Robert M. Strozier

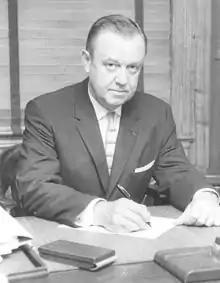
Strozier 1957

Robert Manning Strozier (20 July 1906 – 20 April 1960) was president of Florida State University between 1957 and 1960. The main library on the Tallahassee campus of Florida State University bears his name.